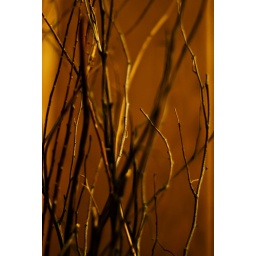
097/365. yet another table decoration sitting around in my house.